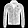
Label: Coat